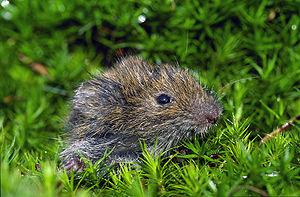
Le Campagnol agreste est une espèce de rongeurs de la famille des Cricétidés.